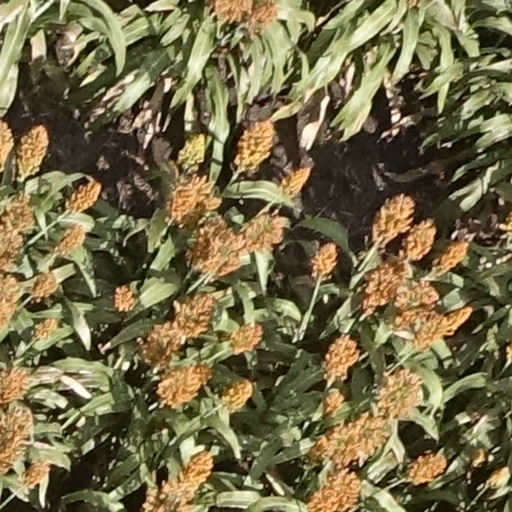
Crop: sorghum